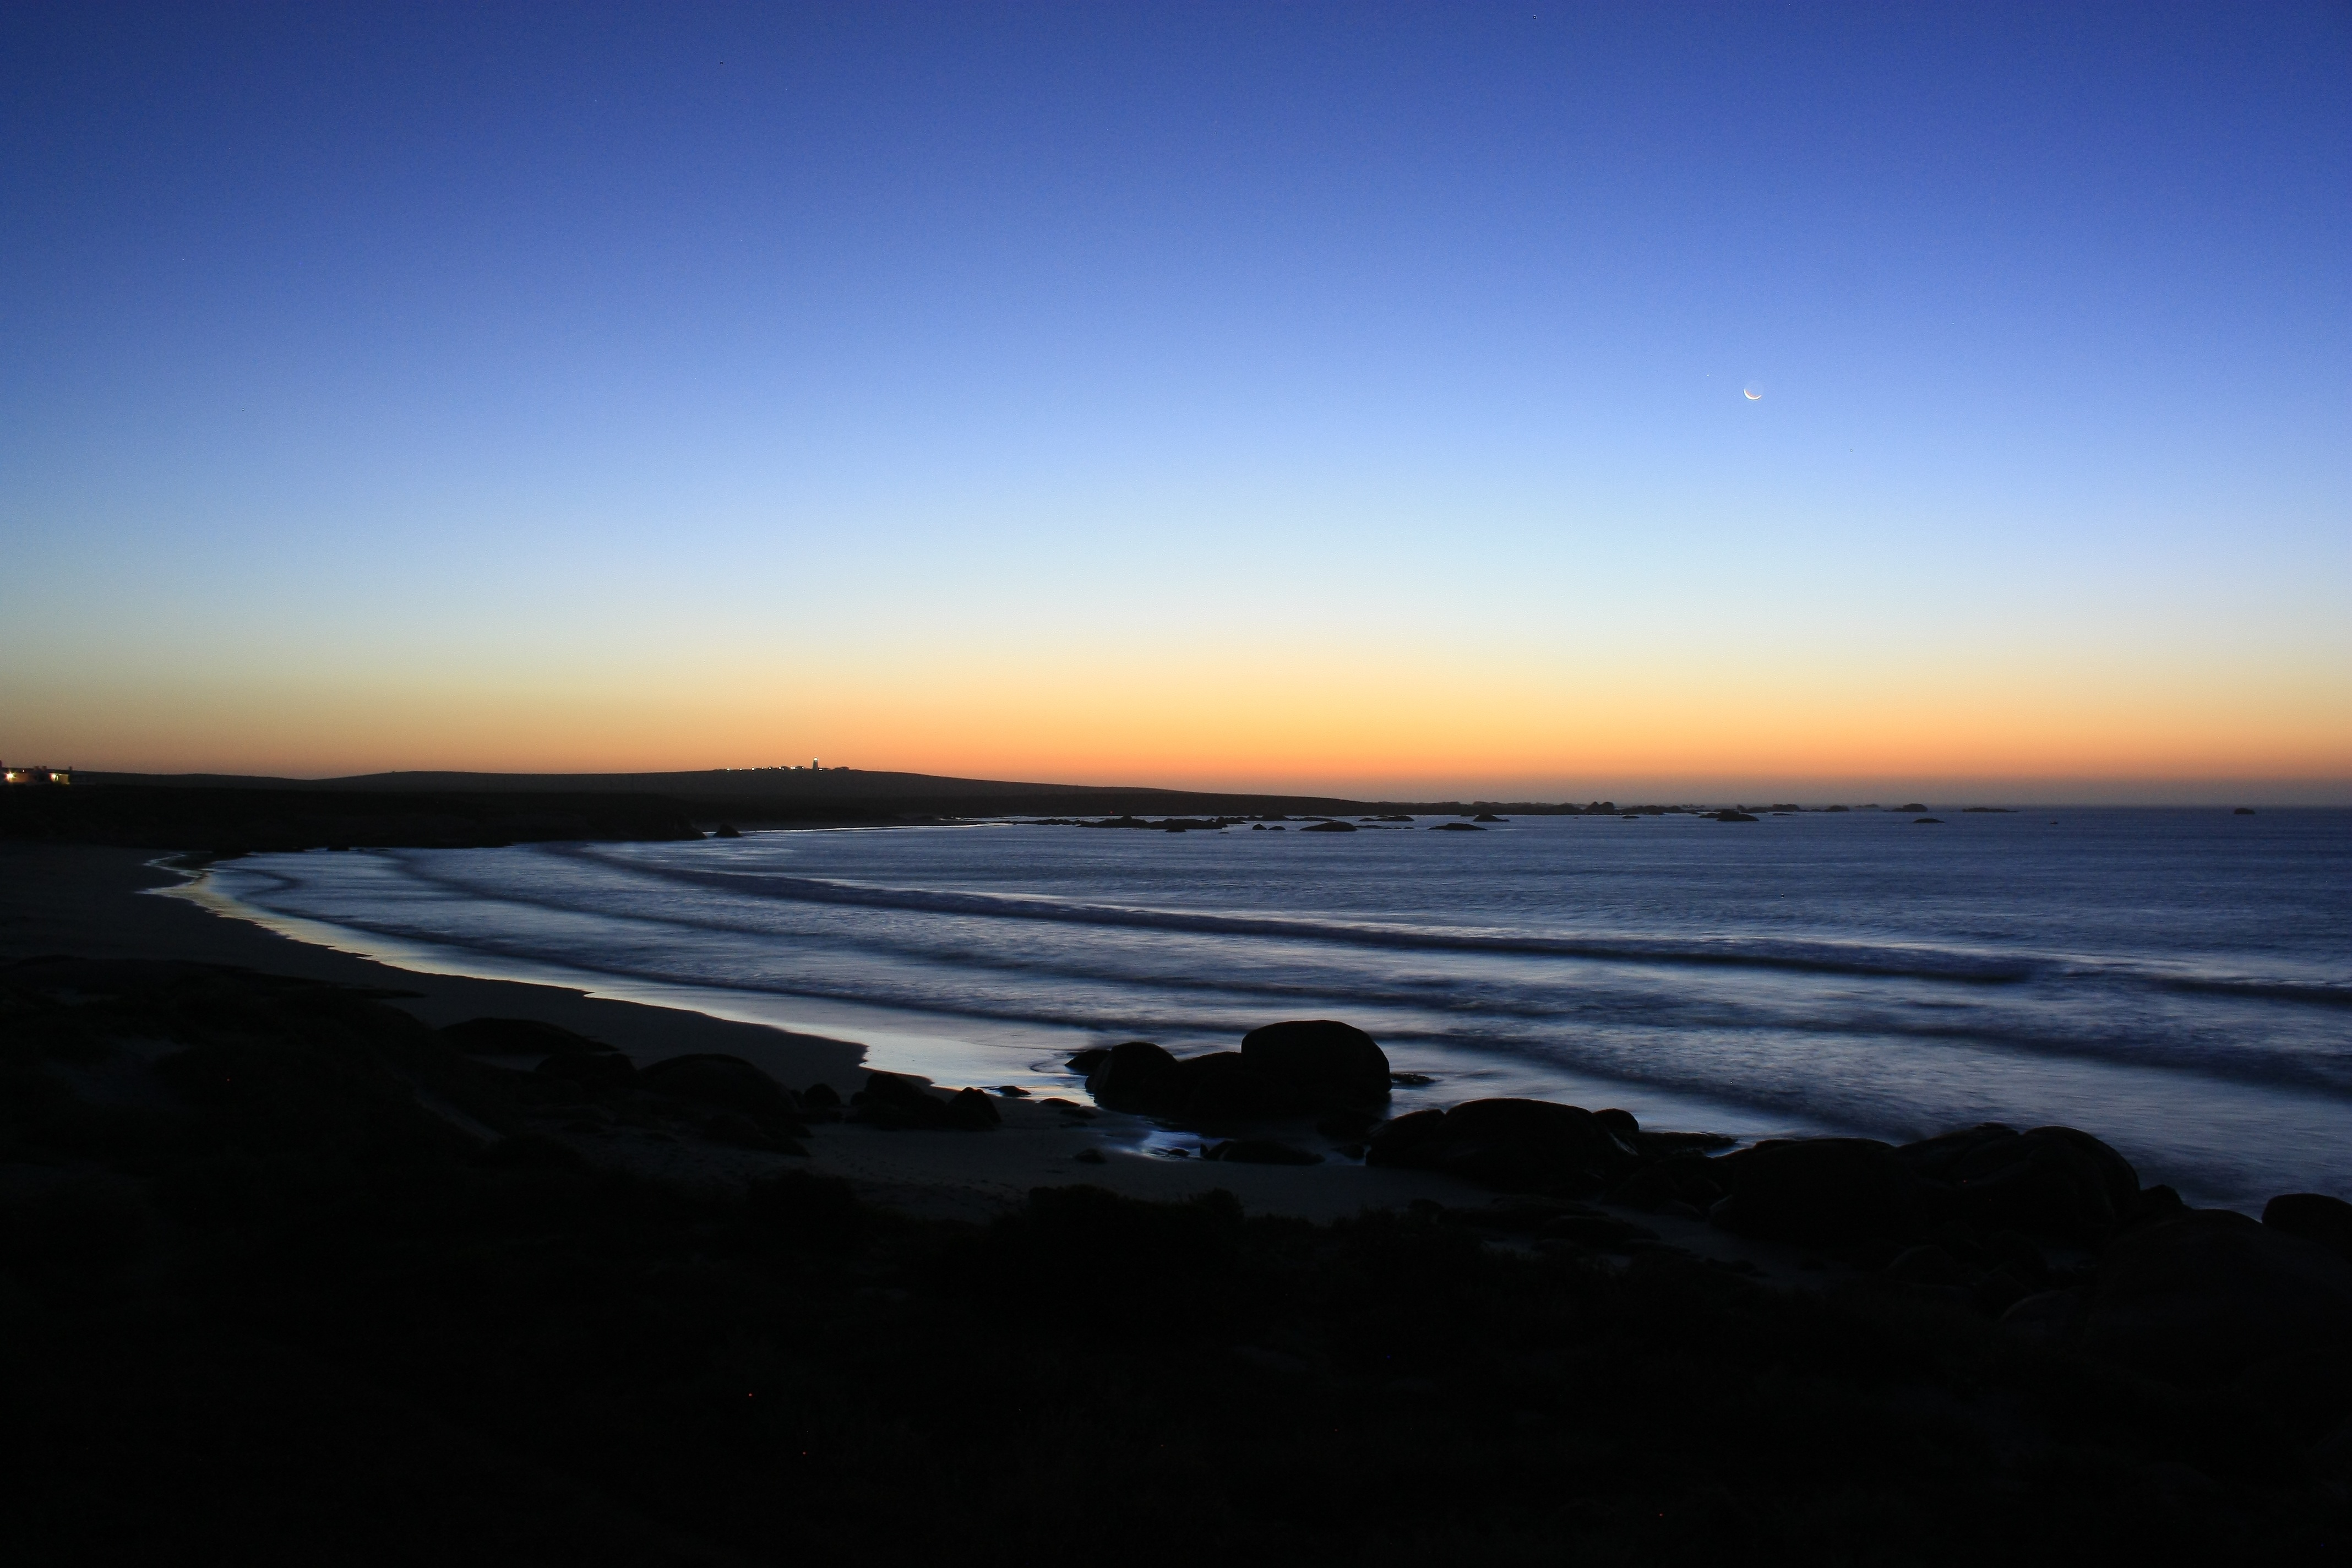
beach, landscape, sea, coast, water, nature, sand, ocean, horizon, cloud, lighthouse, sky, sun, sunrise, sunset, sunlight, morning, shore, wave, view, dawn, vacation, travel, dusk, evening, reflection, peaceful, seascape, holiday, bay, body of water, cape, wind wave